Mao Zedong

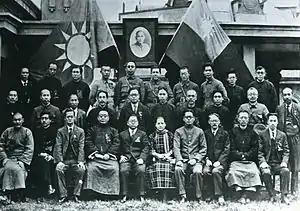
Third Plenum of the KMT Central Executive Committee in March 1927. Mao is third from the right in the second row.

The Chinese Communist Party was founded by Chen Duxiu and Li Dazhao in the Shanghai French Concession in 1921 as a study society and informal network. Mao set up a Changsha branch, also establishing a branch of the Socialist Youth Corps and a Cultural Book Society which opened a bookstore to propagate revolutionary literature throughout Hunan. He was involved in the movement for Hunan autonomy, in the hope that a Hunanese constitution would increase civil liberties and make his revolutionary activity easier. When the movement was successful in establishing provincial autonomy under a new warlord, Mao forgot his involvement. By 1921, small Marxist groups existed in Shanghai, Beijing, Changsha, Wuhan, Guangzhou, and Jinan; it was decided to hold a central meeting, which began in Shanghai on 23 July 1921. The first session of the National Congress of the Chinese Communist Party was attended by 13 delegates, Mao included. After the authorities sent a police spy to the congress, the delegates moved to a boat on South Lake near Jiaxing, in Zhejiang, to escape detection. Although Soviet and Comintern delegates attended, the first congress ignored Lenin's advice to accept a temporary alliance between the Communists and the "bourgeois democrats" who also advocated national revolution; instead they stuck to the orthodox Marxist belief that only the urban proletariat could lead a socialist revolution.